Under the Stars (2007 film)

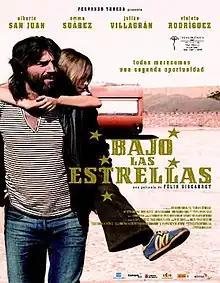
Theatrical release poster

Under the Stars is a 2007 Spanish comedy-drama film directed and written by based on the novel by Fernando Aramburu which stars Alberto San Juan alongside Emma Suárez, Julián Villagrán, and Violeta Rodríguez.